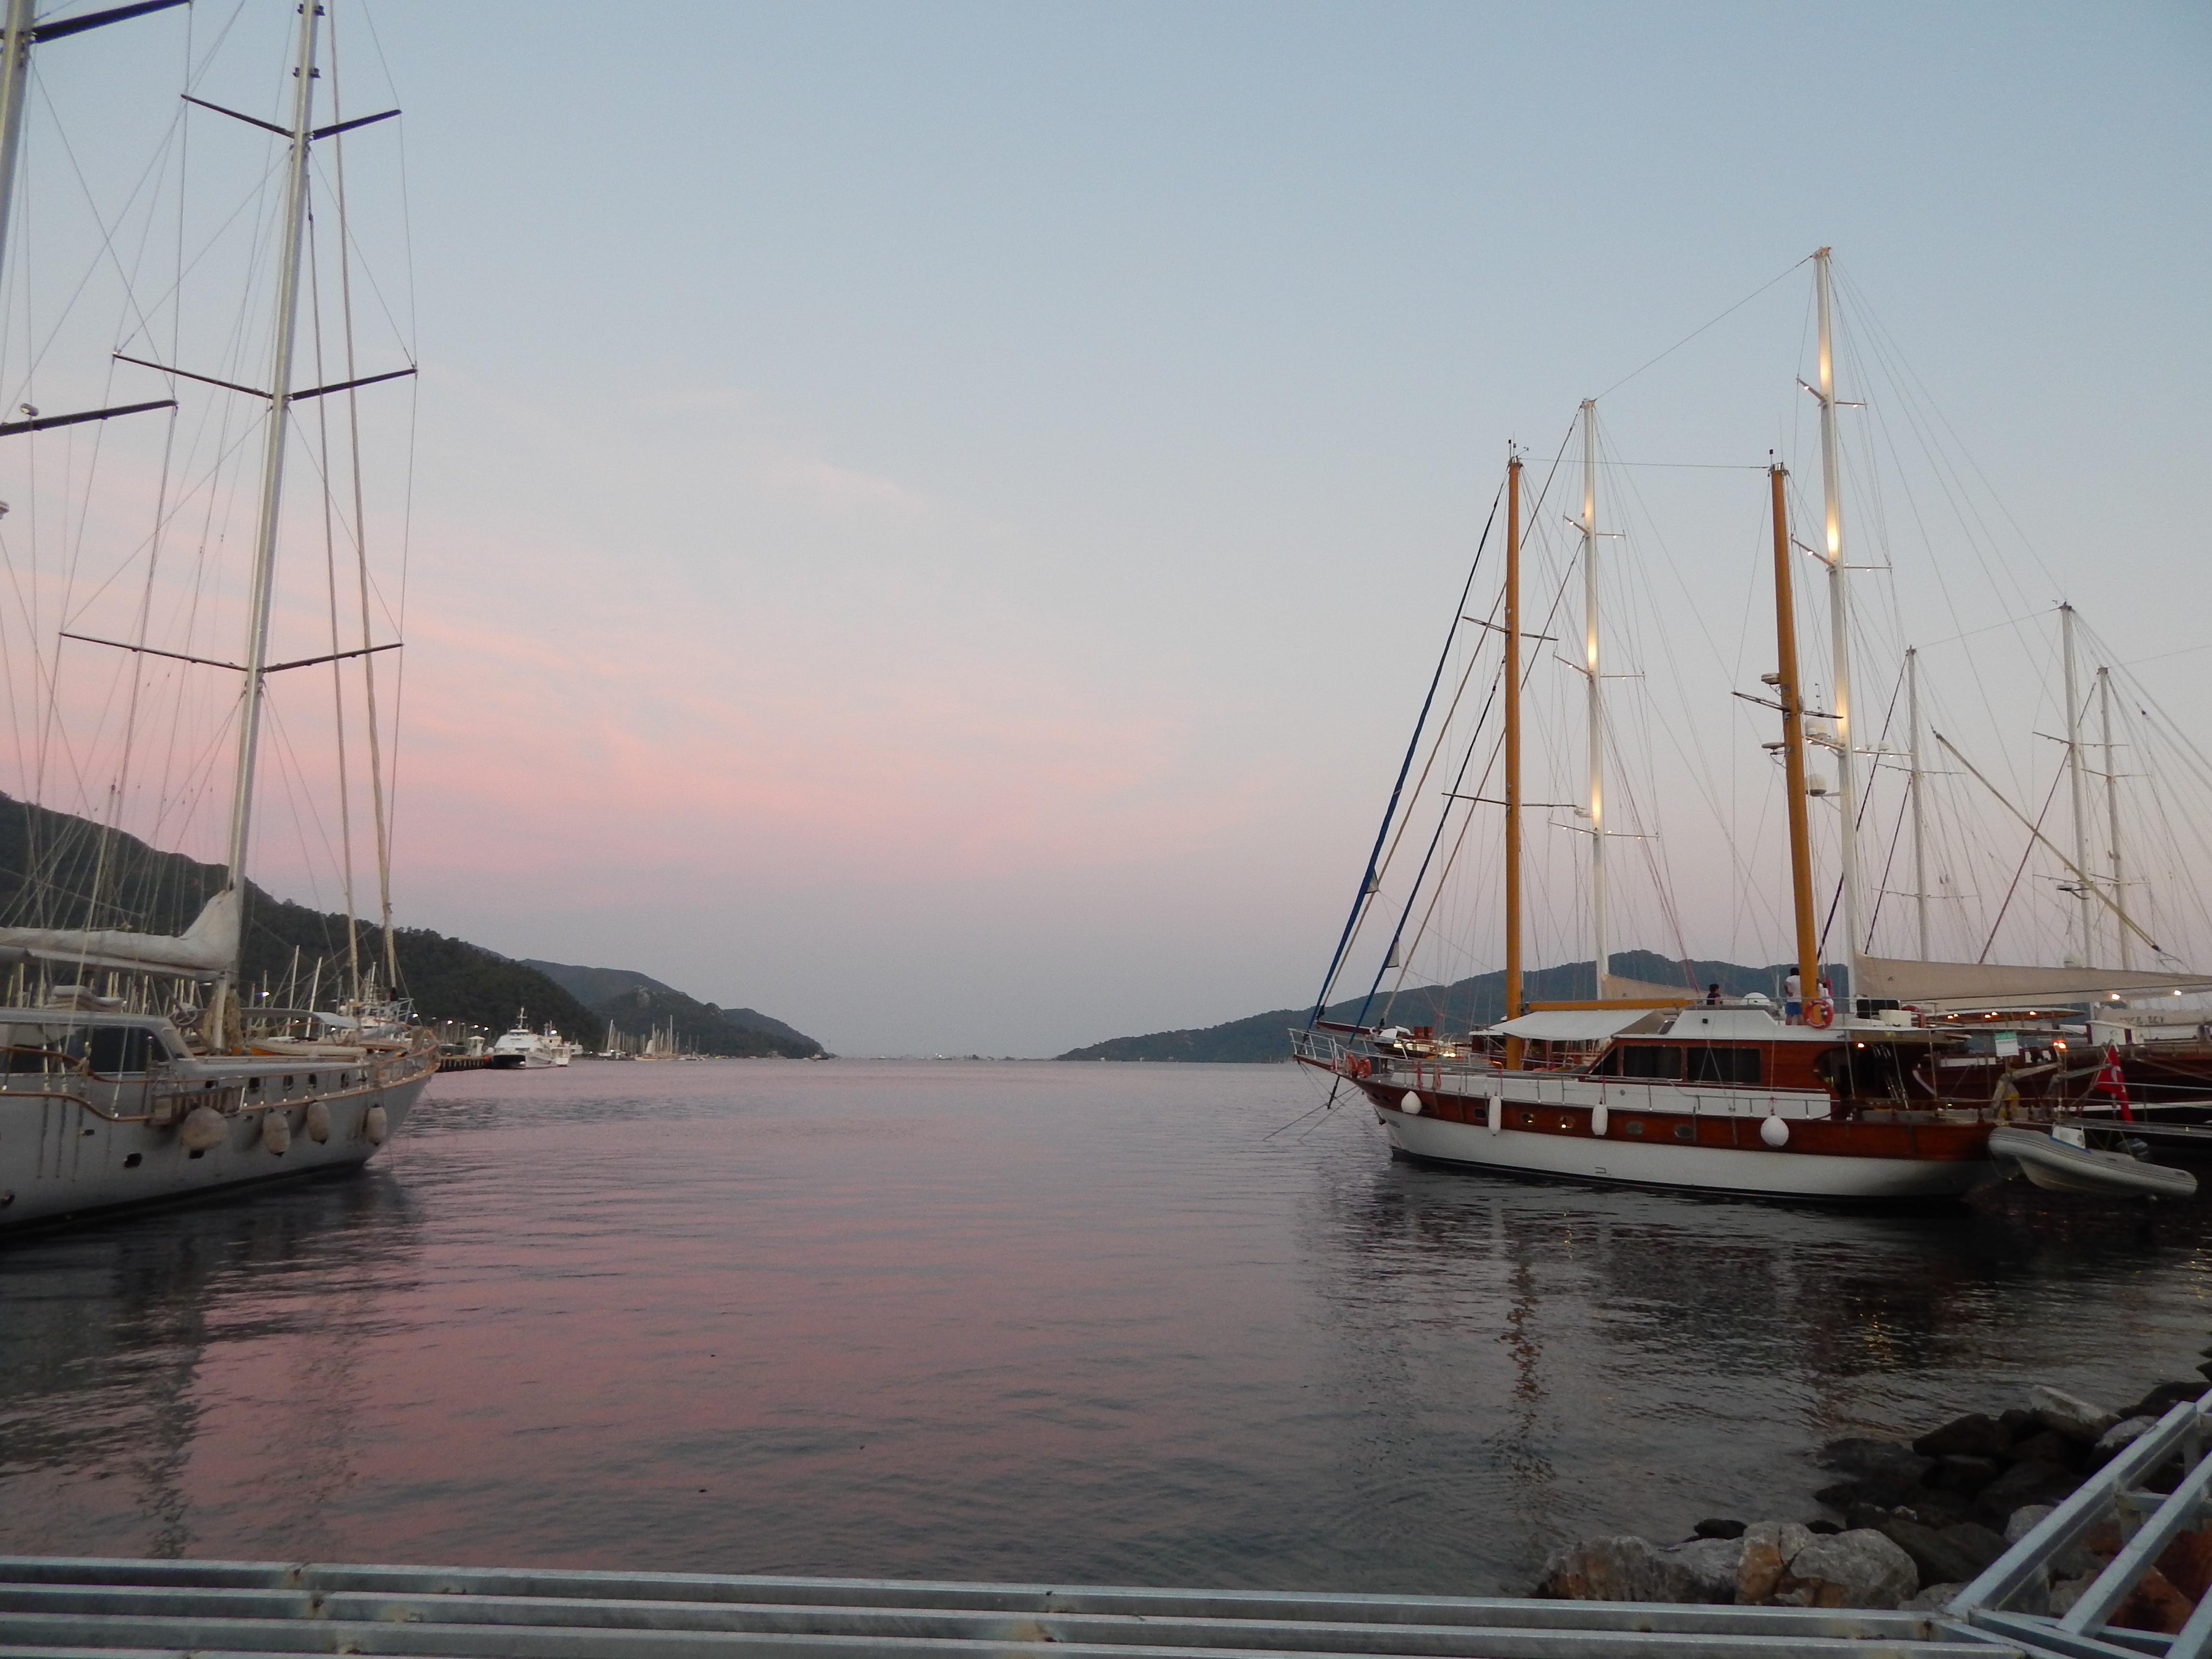
sea, landscape, marina, ship, view, travel, blue, summer, water, riviera, city, coast, boat, resort, harbor, cruise, yacht, sailing, destination, sky, waterway, tall ship, sailing ship, dock, watercraft, mast, windjammer, sail, barque, port, schooner, calm, boating, river, sailboat, brigantine, barquentine, channel, ocean, evening, clipper